Mt. Pisgah Baptist Church

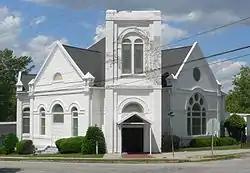

Mt. Pisgah Baptist Church is a historic Baptist church building at 310 Green in Orangeburg in Orangeburg County, South Carolina. It was built in 1903, and is a one-story, brick Romanesque Revival-style church building. It features a prominent corner tower.